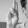
ASL letter: U